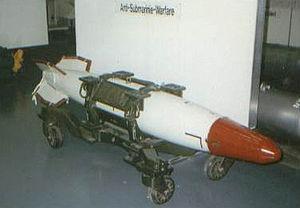
La bombe thermonucléaire B57 était une arme nucléaire tactique utilisée par les États-Unis durant la guerre froide à partir de 1963.